Hollywood Forever Cemetery

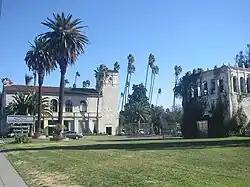
Entrance of Hollywood Forever

Hollywood Forever Cemetery is a full-service cemetery, funeral home, crematory, and cultural events center which regularly hosts community events such as live music and summer movie screenings. It is one of the oldest cemeteries in Los Angeles, California and is located at 6000 Santa Monica Boulevard in the Los Angeles neighborhood of Hollywood. It was founded in 1899 as Hollywood Cemetery, and starting in 1939 was known as Hollywood Memorial Park, until 1998, when it was given its current name. The studios of Paramount Pictures are located at the south end of the same block, on that were once an undeveloped part of the cemetery.